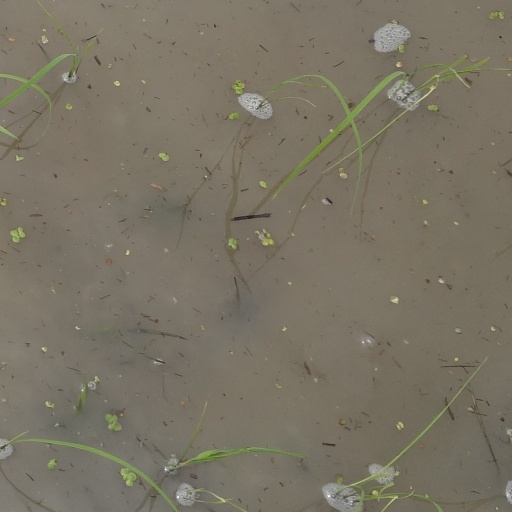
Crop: rice